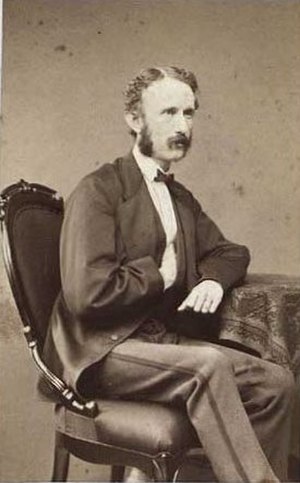
Theodor Hindenburg
Theodor Hindenburg
Georg Theodor Hindenburg var en dansk retskyndig, bror til Arthur Hindenburg.